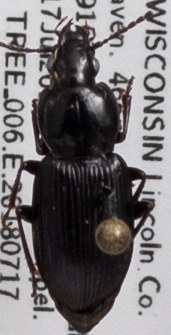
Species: Pterostichus mutus
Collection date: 2018-07-17
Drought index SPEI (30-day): -0.654
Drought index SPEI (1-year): -0.272
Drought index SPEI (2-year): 1.45